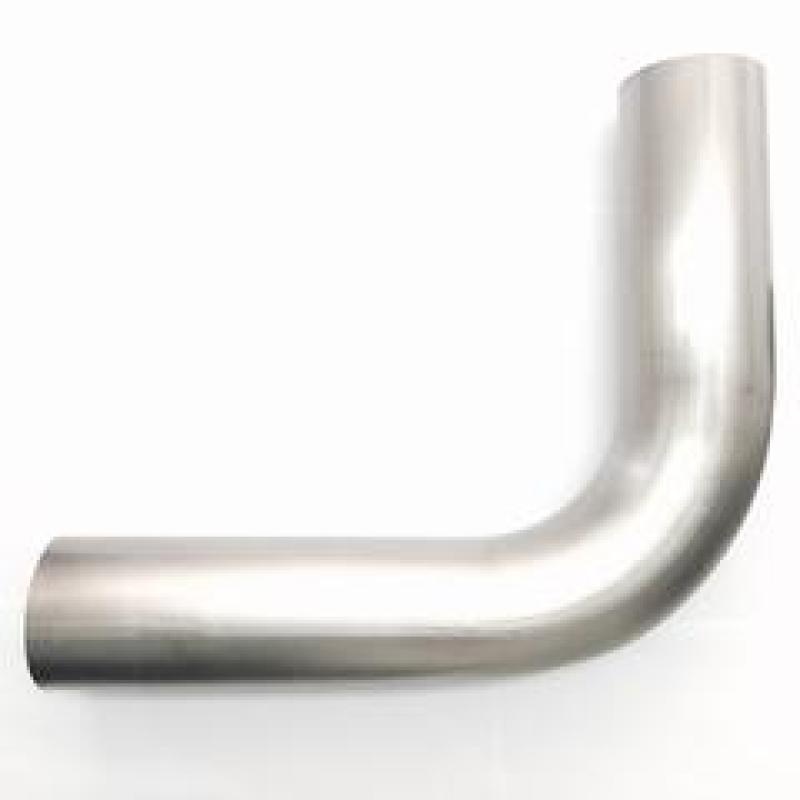
Ticon Industries 3.0in Diameter 90 Degree .047 WT 7in Leg/9in Leg Titanium Mandrel Bend
Ticon Industries 3.0in Diameter 90 Degree .047 WT 7in Leg/9in Leg Titanium Mandrel Bend
Brand: Ticon
Category: Hardware > Plumbing > Plumbing Pipes > Vent Pipes